Norman Dawe

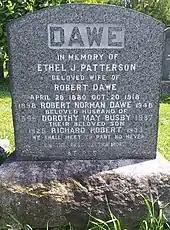
Grey granite stone inscribed with family's names and dates

Dawe died from a heart attack on January 4, 1948, at Royal Victoria Hospital, Montreal. He was interred in Mount Royal Cemetery. CAHA secretary-manager George Dudley stated, "We all had the highest regard for Mr. Dawe. He was a very sincere sportsman and a very hard worker, particularly for the cause of junior hockey". QAHA past-president Alcide Gagnon described Dawe as "a fine man and a victim of hockey because he worked too hard for it". Dawe remained active in hockey until his death, and his efforts to bolster the Ottawa RCAF Flyers resulted in the team winning every game at the Olympics and the gold medal.